IWRG Cabellera vs. Cabellera (July 2018)

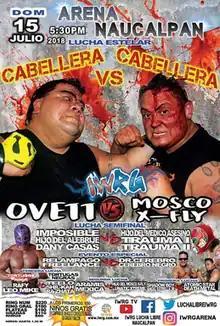
Official poster for the event, depicting Ovett and Mosco X-Fly

The IWRG Cabellera vs. Cabellera (Spanish for "Hair vs. Hair") show was a major "lucha libre" event produced and scripted by Mexican professional wrestling promotion International Wrestling Revolution Group (IWRG), that took place on July 15, 2018, in Arena Naucalpan, Naucalpan, State of Mexico, Mexico. The focal point of the "Cabellera vs. Cabellera" series of shows is one or more traditional "Lucha de Apuestas", or "Bet matches", where all competitors in the match risk their hair on the outcome of the match. The "Lucha de Apuestas" is considered the most prestigious match type in "lucha libre", especially when a wrestlers mask is on the line, but the "hair vs. hair" stipulation is held in almost as high regard. The July "Cabellera vs. Cabellera" event was the third under that name held by IWRG in 2018, preceded by a January event and a June event.